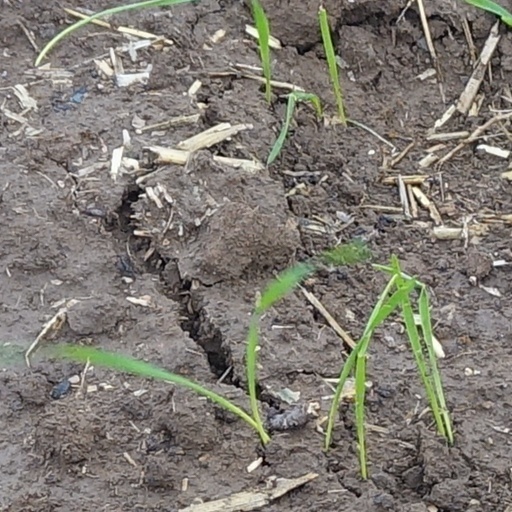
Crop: wheat